Strato II

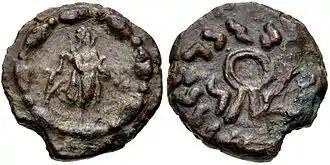
Monolingual coin of Strato II Soter in Prakrit only. Obv. Apollo standing right, with quiver on back, holding arrow; thick bead-and-reel border. Obv. Diadem with Kharoshthi legend "Maharajasa tratarasa Stratasa" (Saviour King Strato).

Strato II ruled in the eastern Punjab, probably retaining the capital of Sagala (modern Sialkot, Pakistan), or possibly to the city of Bucephala (Plutarch, p. 48 n. 5).